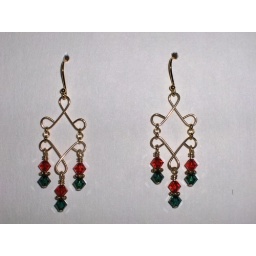
It's getting near Christmas. Chandelier-type earrings with red and green crystals, gold-filled wiring. Ear wire is gold-plated.